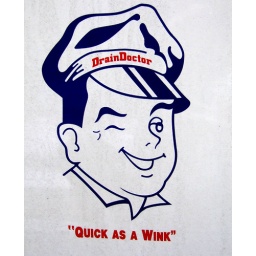
Sign on plumber's van spotted in Steven Street. London W1.